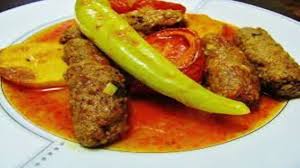
Yemek: izmir_kofte